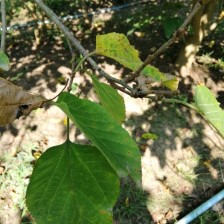
Variety: WhiteKing